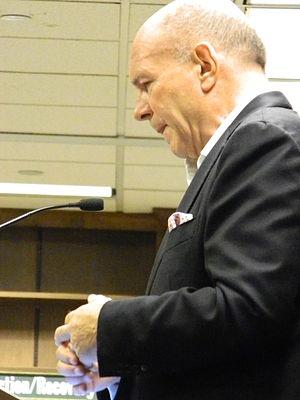
Simon Winchester est un journaliste et écrivain britannique. Il vit alternativement dans une petite ferme du Massachusetts, et sur une île à l'ouest de l'Écosse.